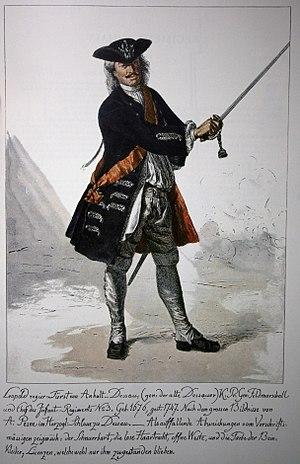
Léopold Iᵉʳ est prince d'Anhalt-Dessau de 1693 à sa mort. Surnommé « le Vieux Dessau », il est également général dans l'armée prussienne et joue un rôle important dans son perfectionnement.